Åsskard Church

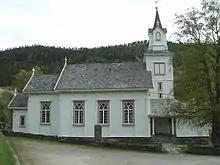
View of the church

Åsskard Church is a parish church of the Church of Norway in Surnadal Municipality in Møre og Romsdal county, Norway. It is located in the village of Åsskard. It is the church for the Åsskard parish which is part of the Indre Nordmøre prosti (deanery) in the Diocese of Møre. The white, wooden church was built in a long church design in 1876 using plans drawn up by the architect Jacob Wilhelm Nordan. The church seats about 250 people. It was the main church for the old Åsskard Municipality which existed from 1895 until 1965.